2014 PN70

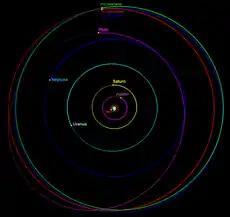
The orbits of "New Horizons" potential targets 1–3. is in green. (PT2) is in red. 486958 Arrokoth (PT1) is in blue.

is a trans-Neptunian object. More specifically, it is a non-resonant classical Kuiper belt object, also known as "cubewano". It orbits the Sun at a distance of 42.1–46.6 AU once every 295 years and 4 months (107,886 days; semi-major axis of 44.4 AU). Its orbit has an eccentricity of 0.05 and an inclination of 4° with respect to the ecliptic. This makes it a typical member of the "cold population" among the cubewanos in the Kuiper belt.